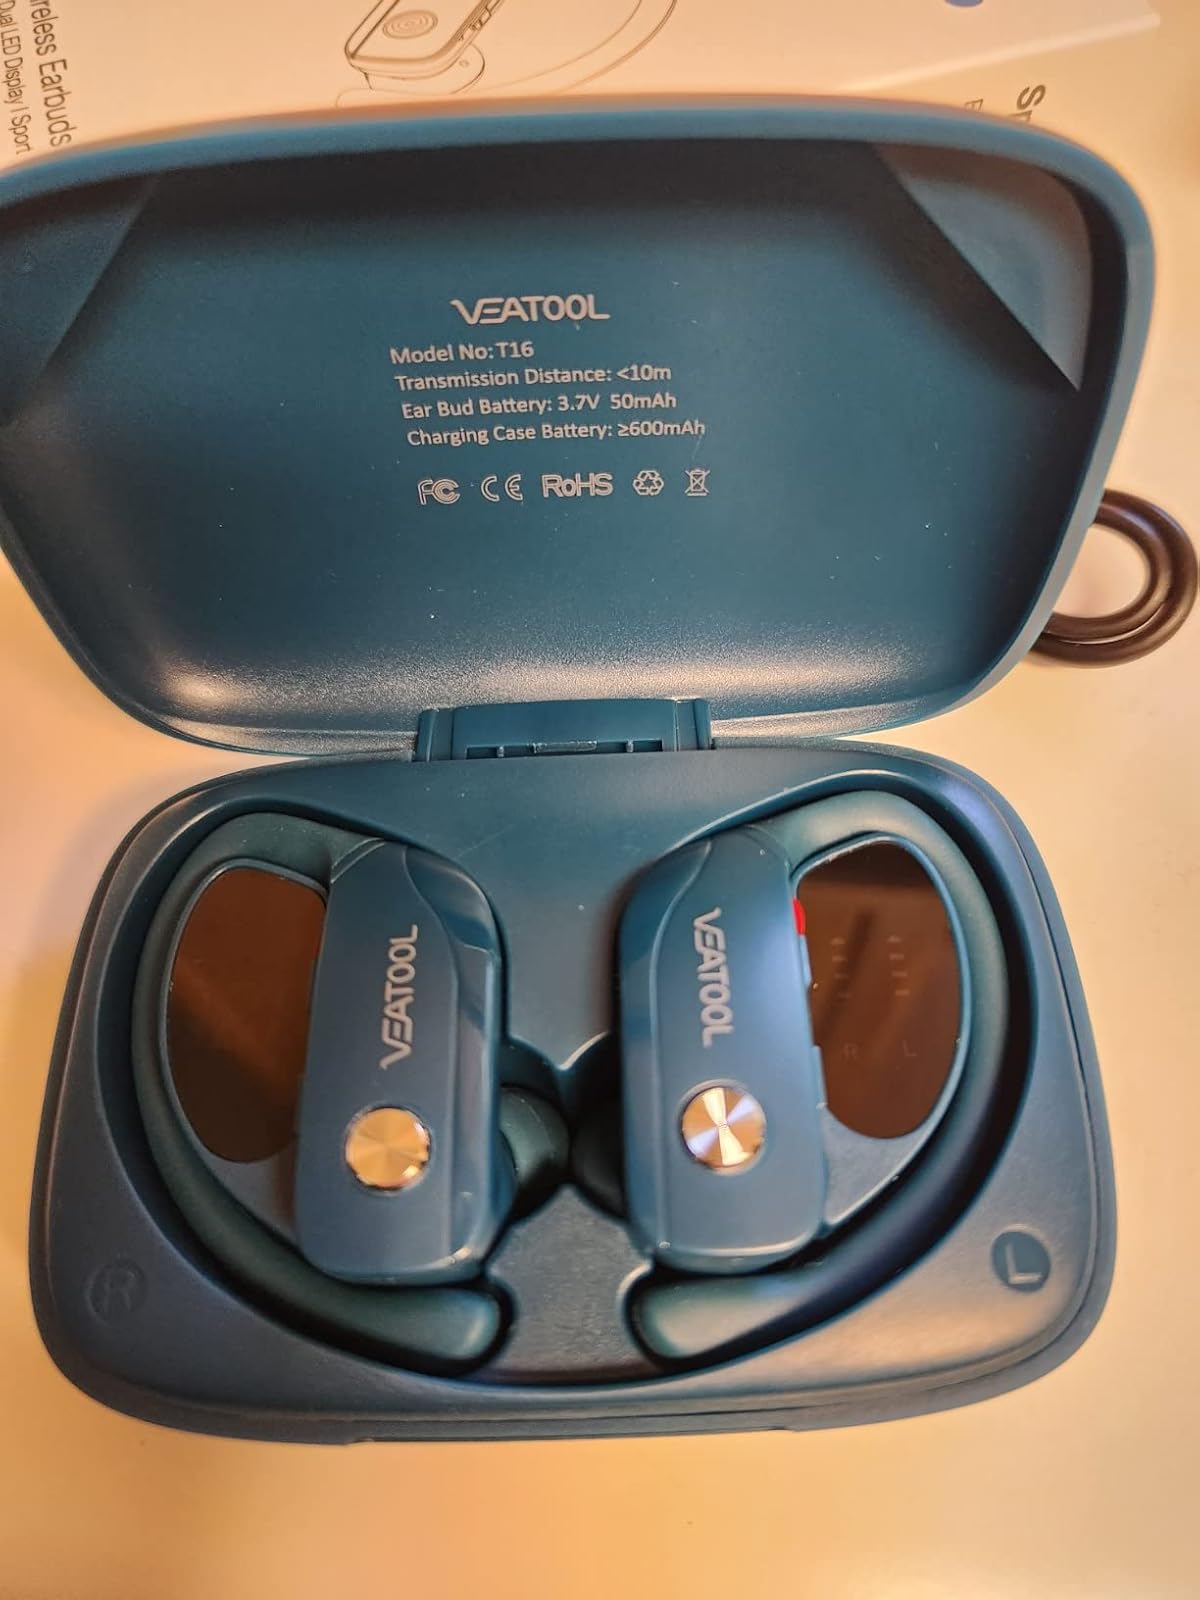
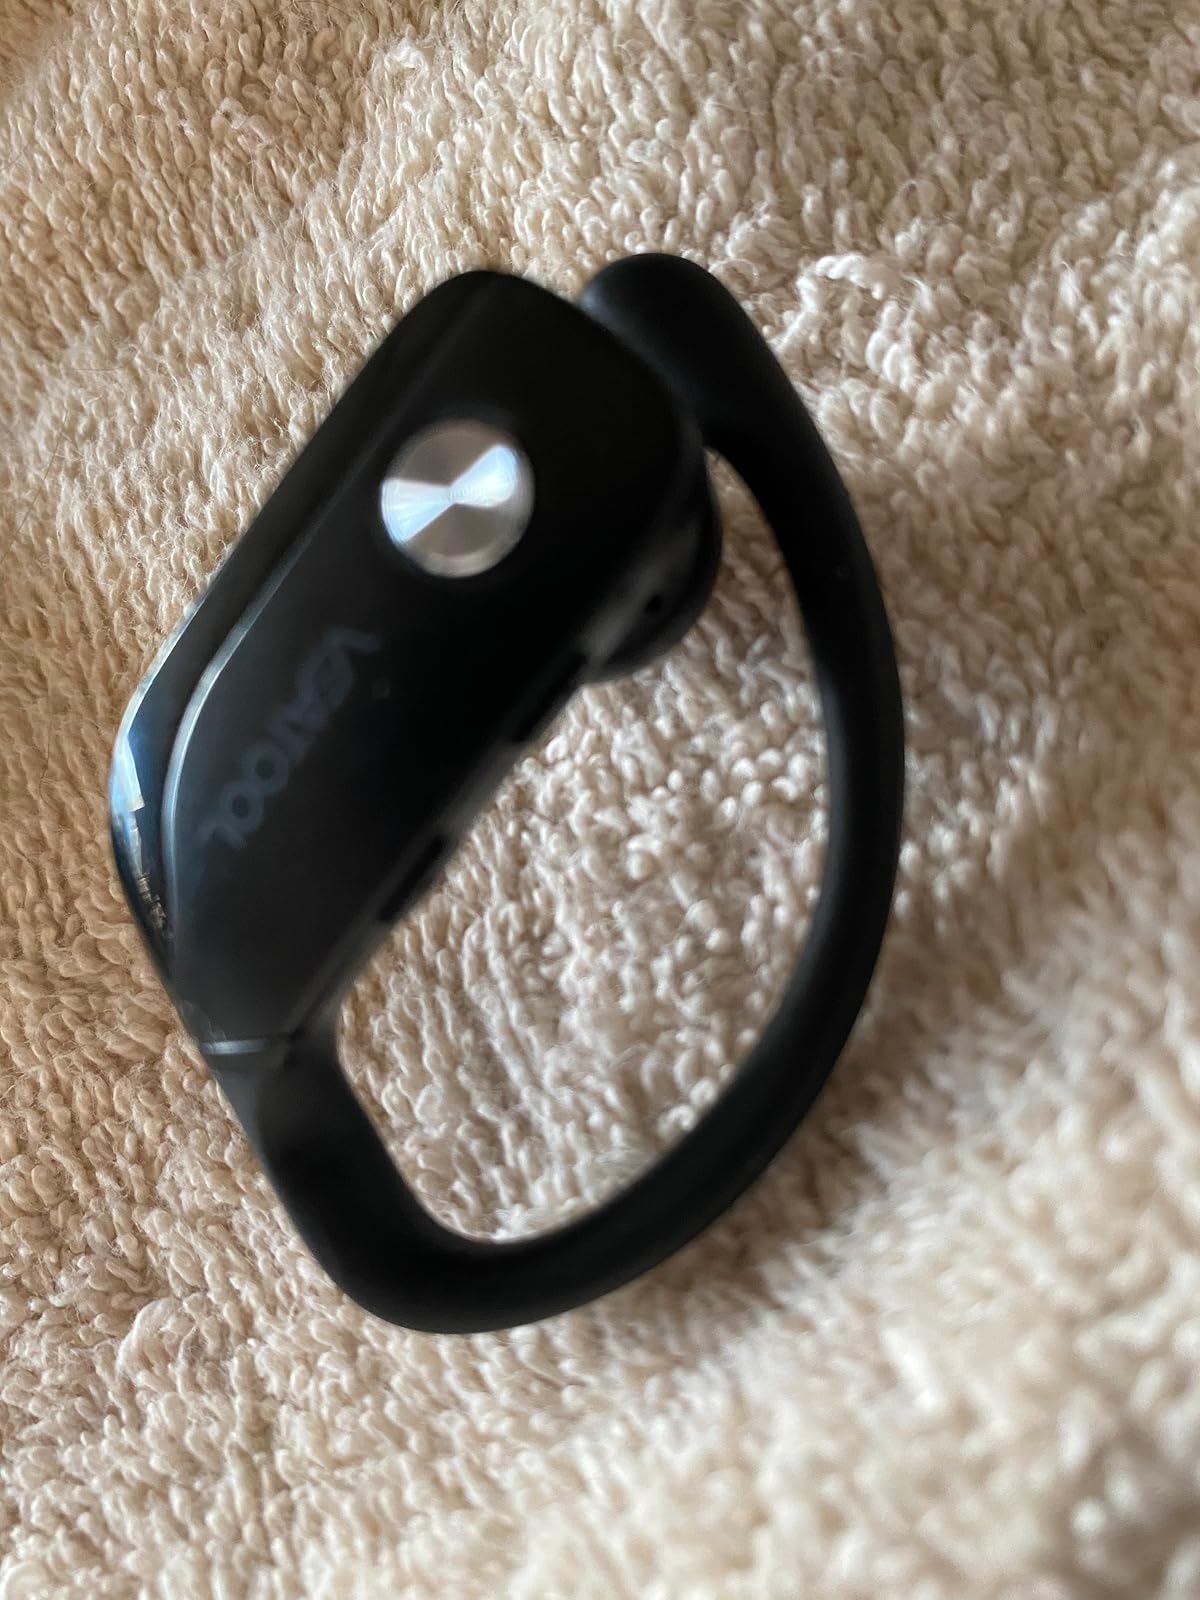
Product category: earbuds
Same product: no